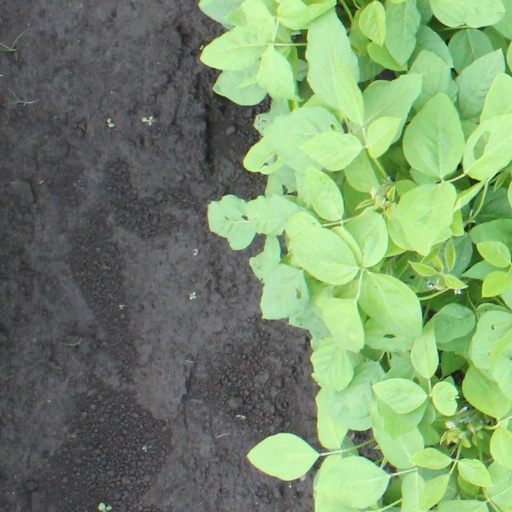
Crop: soybean